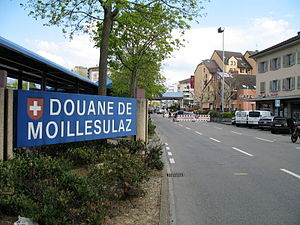
Thônex
Thônex er en by i det vestlige Schweiz, med 14.122 indbyggere. Byen ligger i Kanton Genève, på grænsen til nabolandet Frankrig.